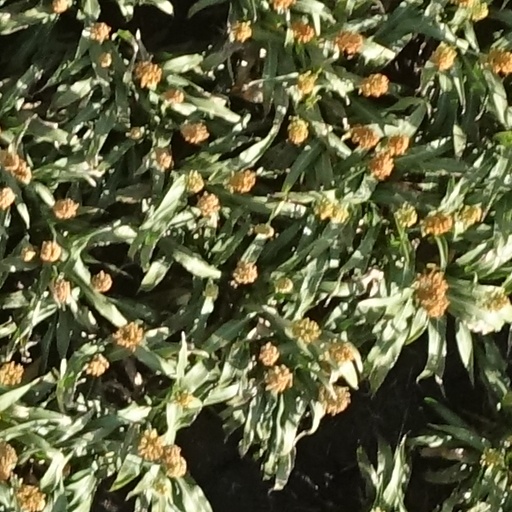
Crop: sorghum